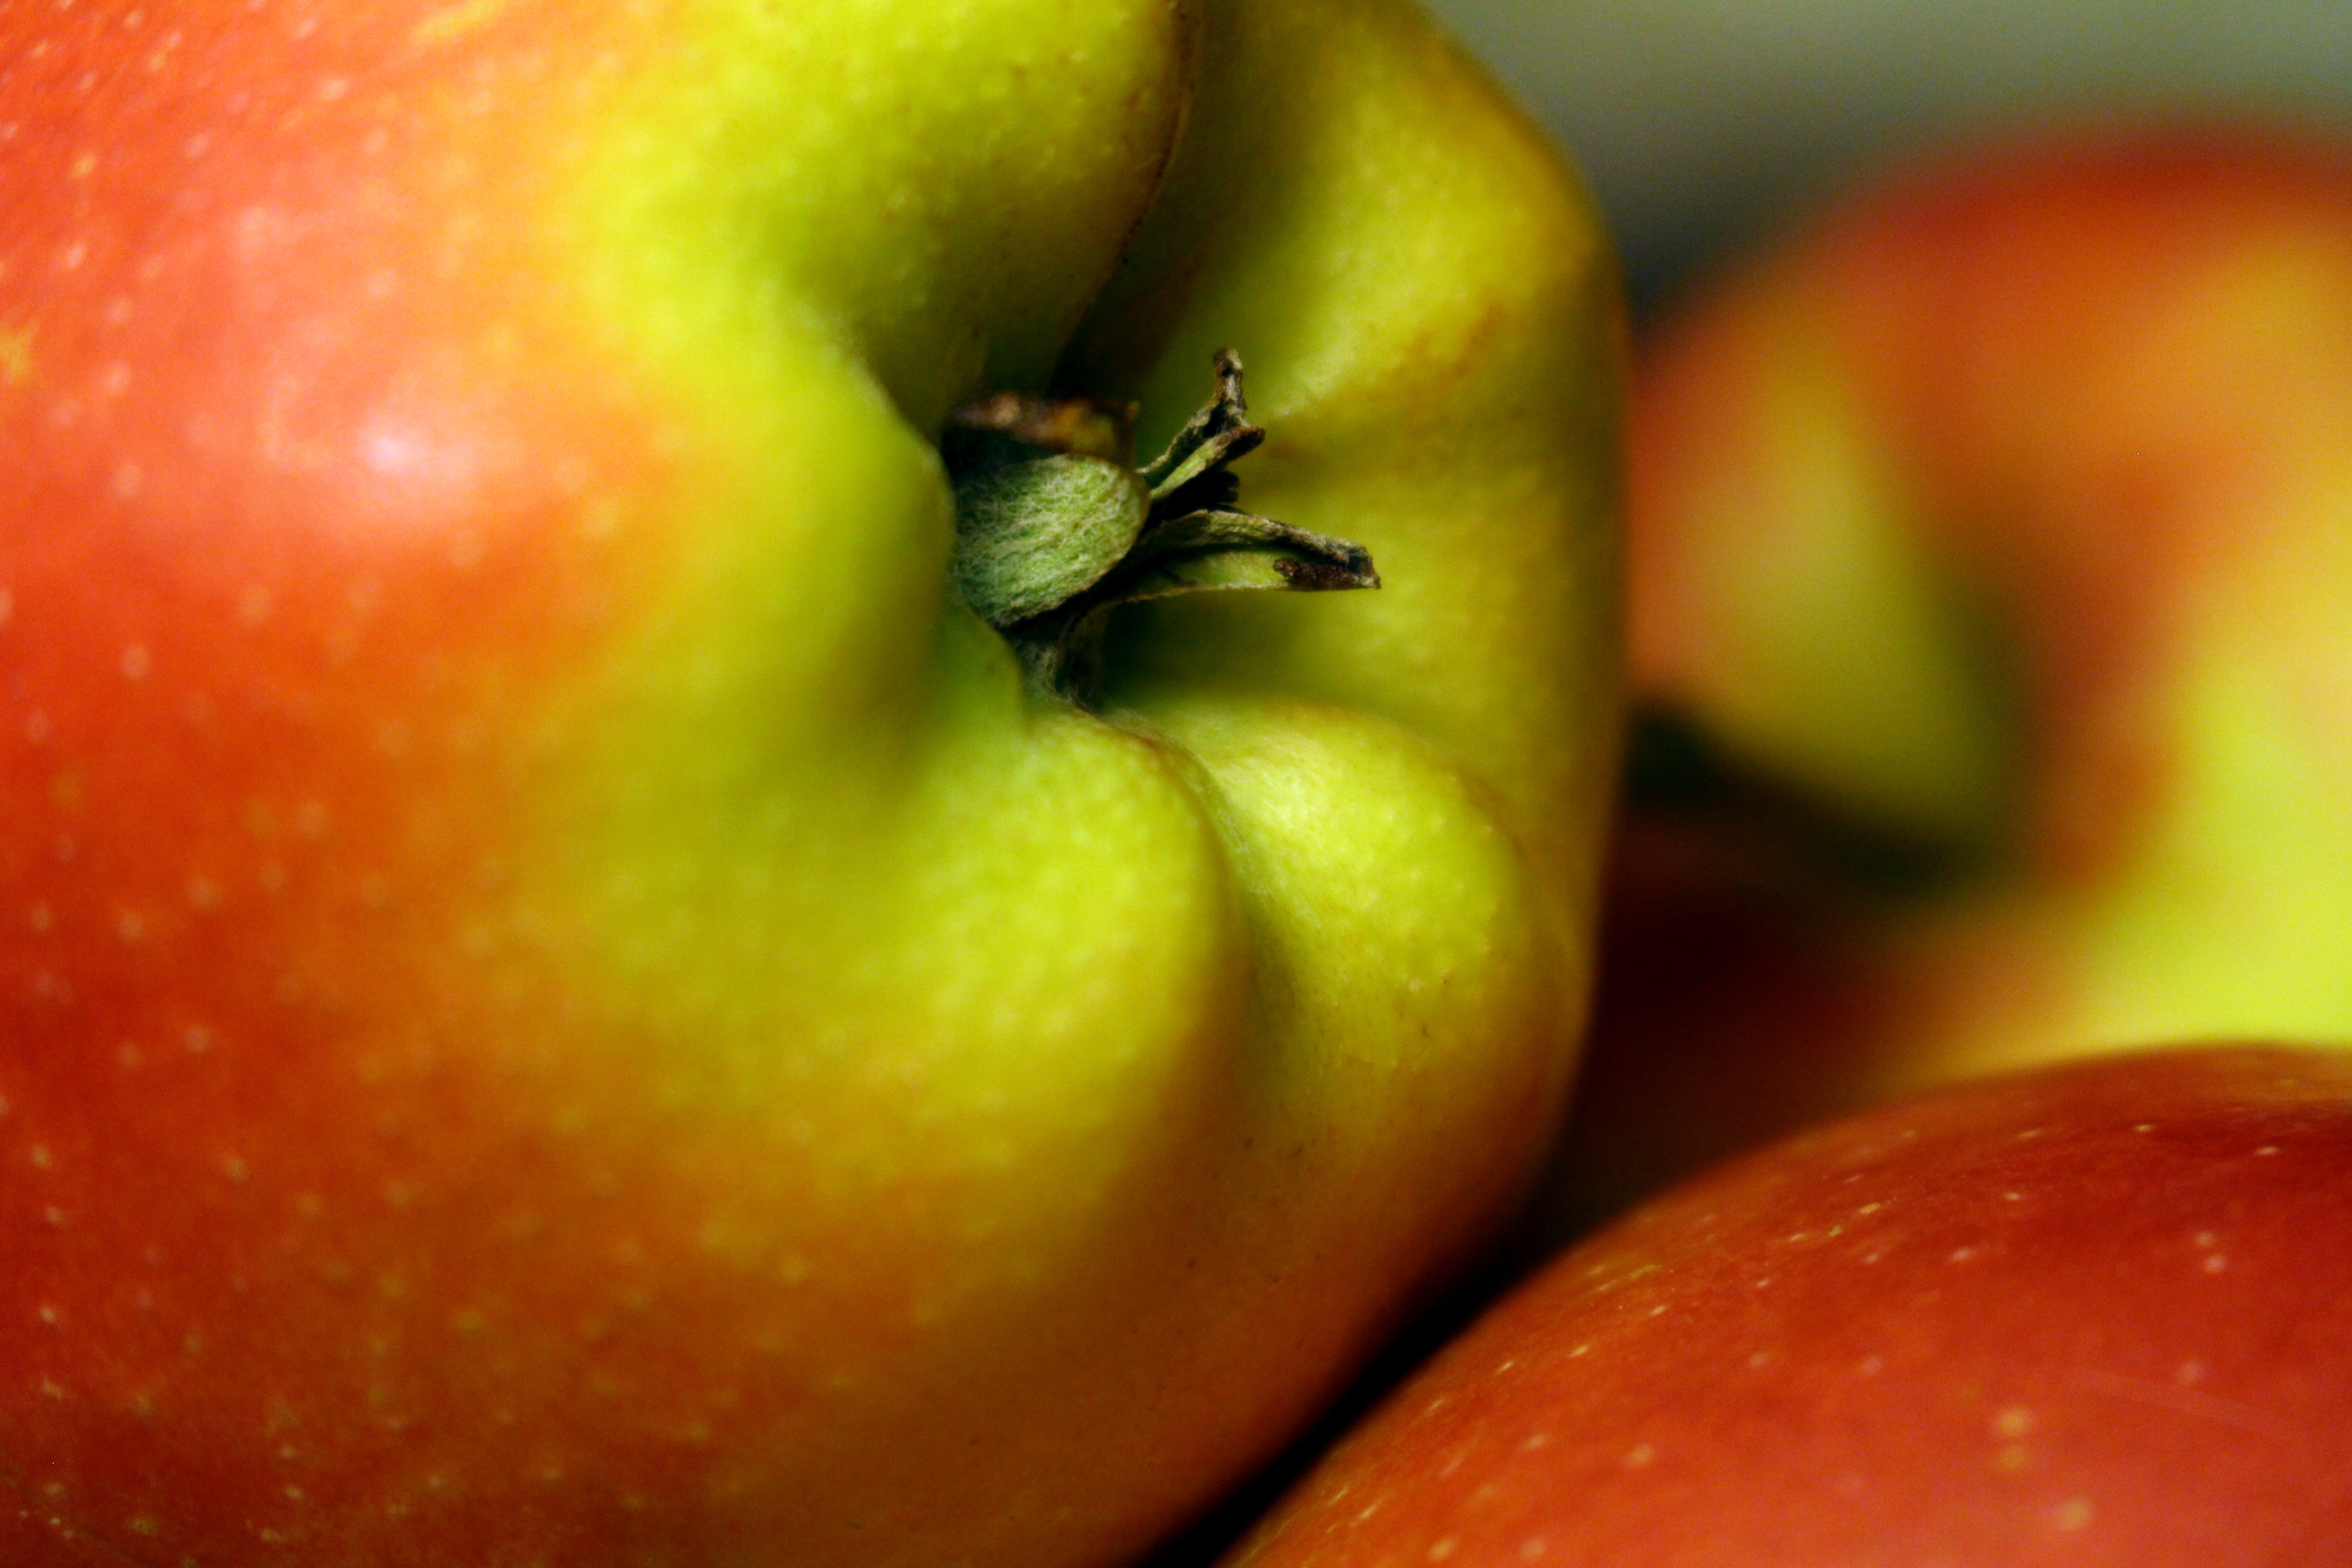
apple, plant, fruit, food, green, red, produce, healthy, close, close up, fruits, vitamins, frisch, bless you, macro photography, kernobstgewaechs, flowering plant, rose family, nectarine, land plant